1987 Indianapolis Ramada Inn A-7D Corsair II crash

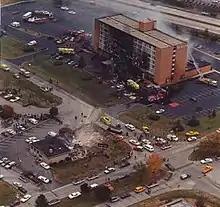
Aerial view of the crash site

The Ramada Inn crash was an aircraft accident in which a United States Air Force pilot failed to reach the runway at Indianapolis International Airport and crashed into the Airport Ramada Inn in Indianapolis, Indiana.